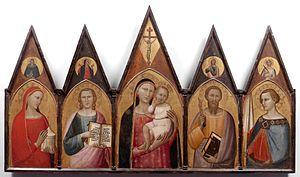
Allegretto Nuzi ou Allegretto di Nuzi, est un peintre italien du gothique international flamboyant
Les Marches sont une région d'Italie centrale dont le siège se situe dans la Ville portuaire d'Ancône, et qui compte 1,528 210 millions d'habitants sur 9 401,38 km² au 30 avril 2018.